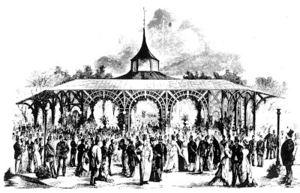
Glassalen / Historie
Den oprindelige Glassalen fra 1863.
Glassalen i Tivoli er en koncertsal og teaterbygning i Tivoli. Den er oprindeligt fra 1863, men nedbrændte helt ved schalburgtagen i 1944. Glassalens arkitektoniske særpræg og specielle atmosfære er skabt af Poul Henningsen, der genopførte Glassalen i 1946. Efter 1902 er den blevet brugt til teater, revy m.m. Glassalen kan rummer op til 967 siddepladser.